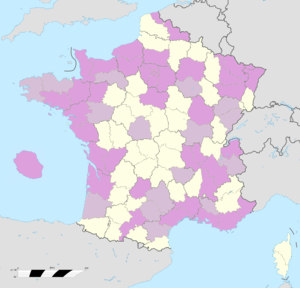
Répartition des fédérations de l'UDI jeunes en France au 9 février 2015.
L'UDI Jeunes, est le mouvement des jeunes de l'Union des démocrates et indépendants, parti politique de centre droit implanté en France. Créé en 2012, le mouvement représente les membres du parti ayant moins de 30 ans et revendique alors 1 500 adhérents. En 2017, il compterait 3000 à 5000 membres. Il organise régulièrement ses propres actions militantes. Mobilisés lors des élections, certains membres ont pu se voir élire conseillers municipaux et conseillers communautaires. Il dispose également de conseillers régionaux et généraux.